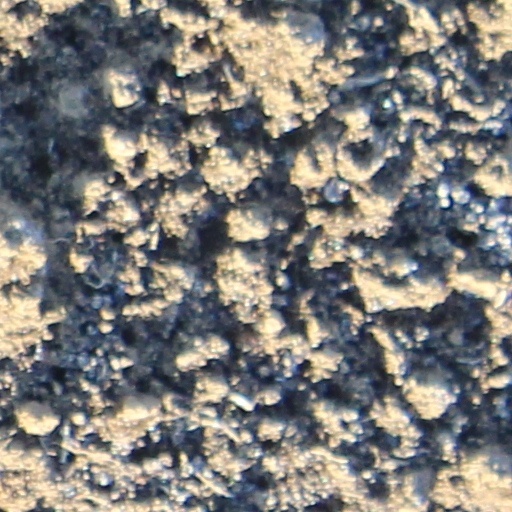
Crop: wheat